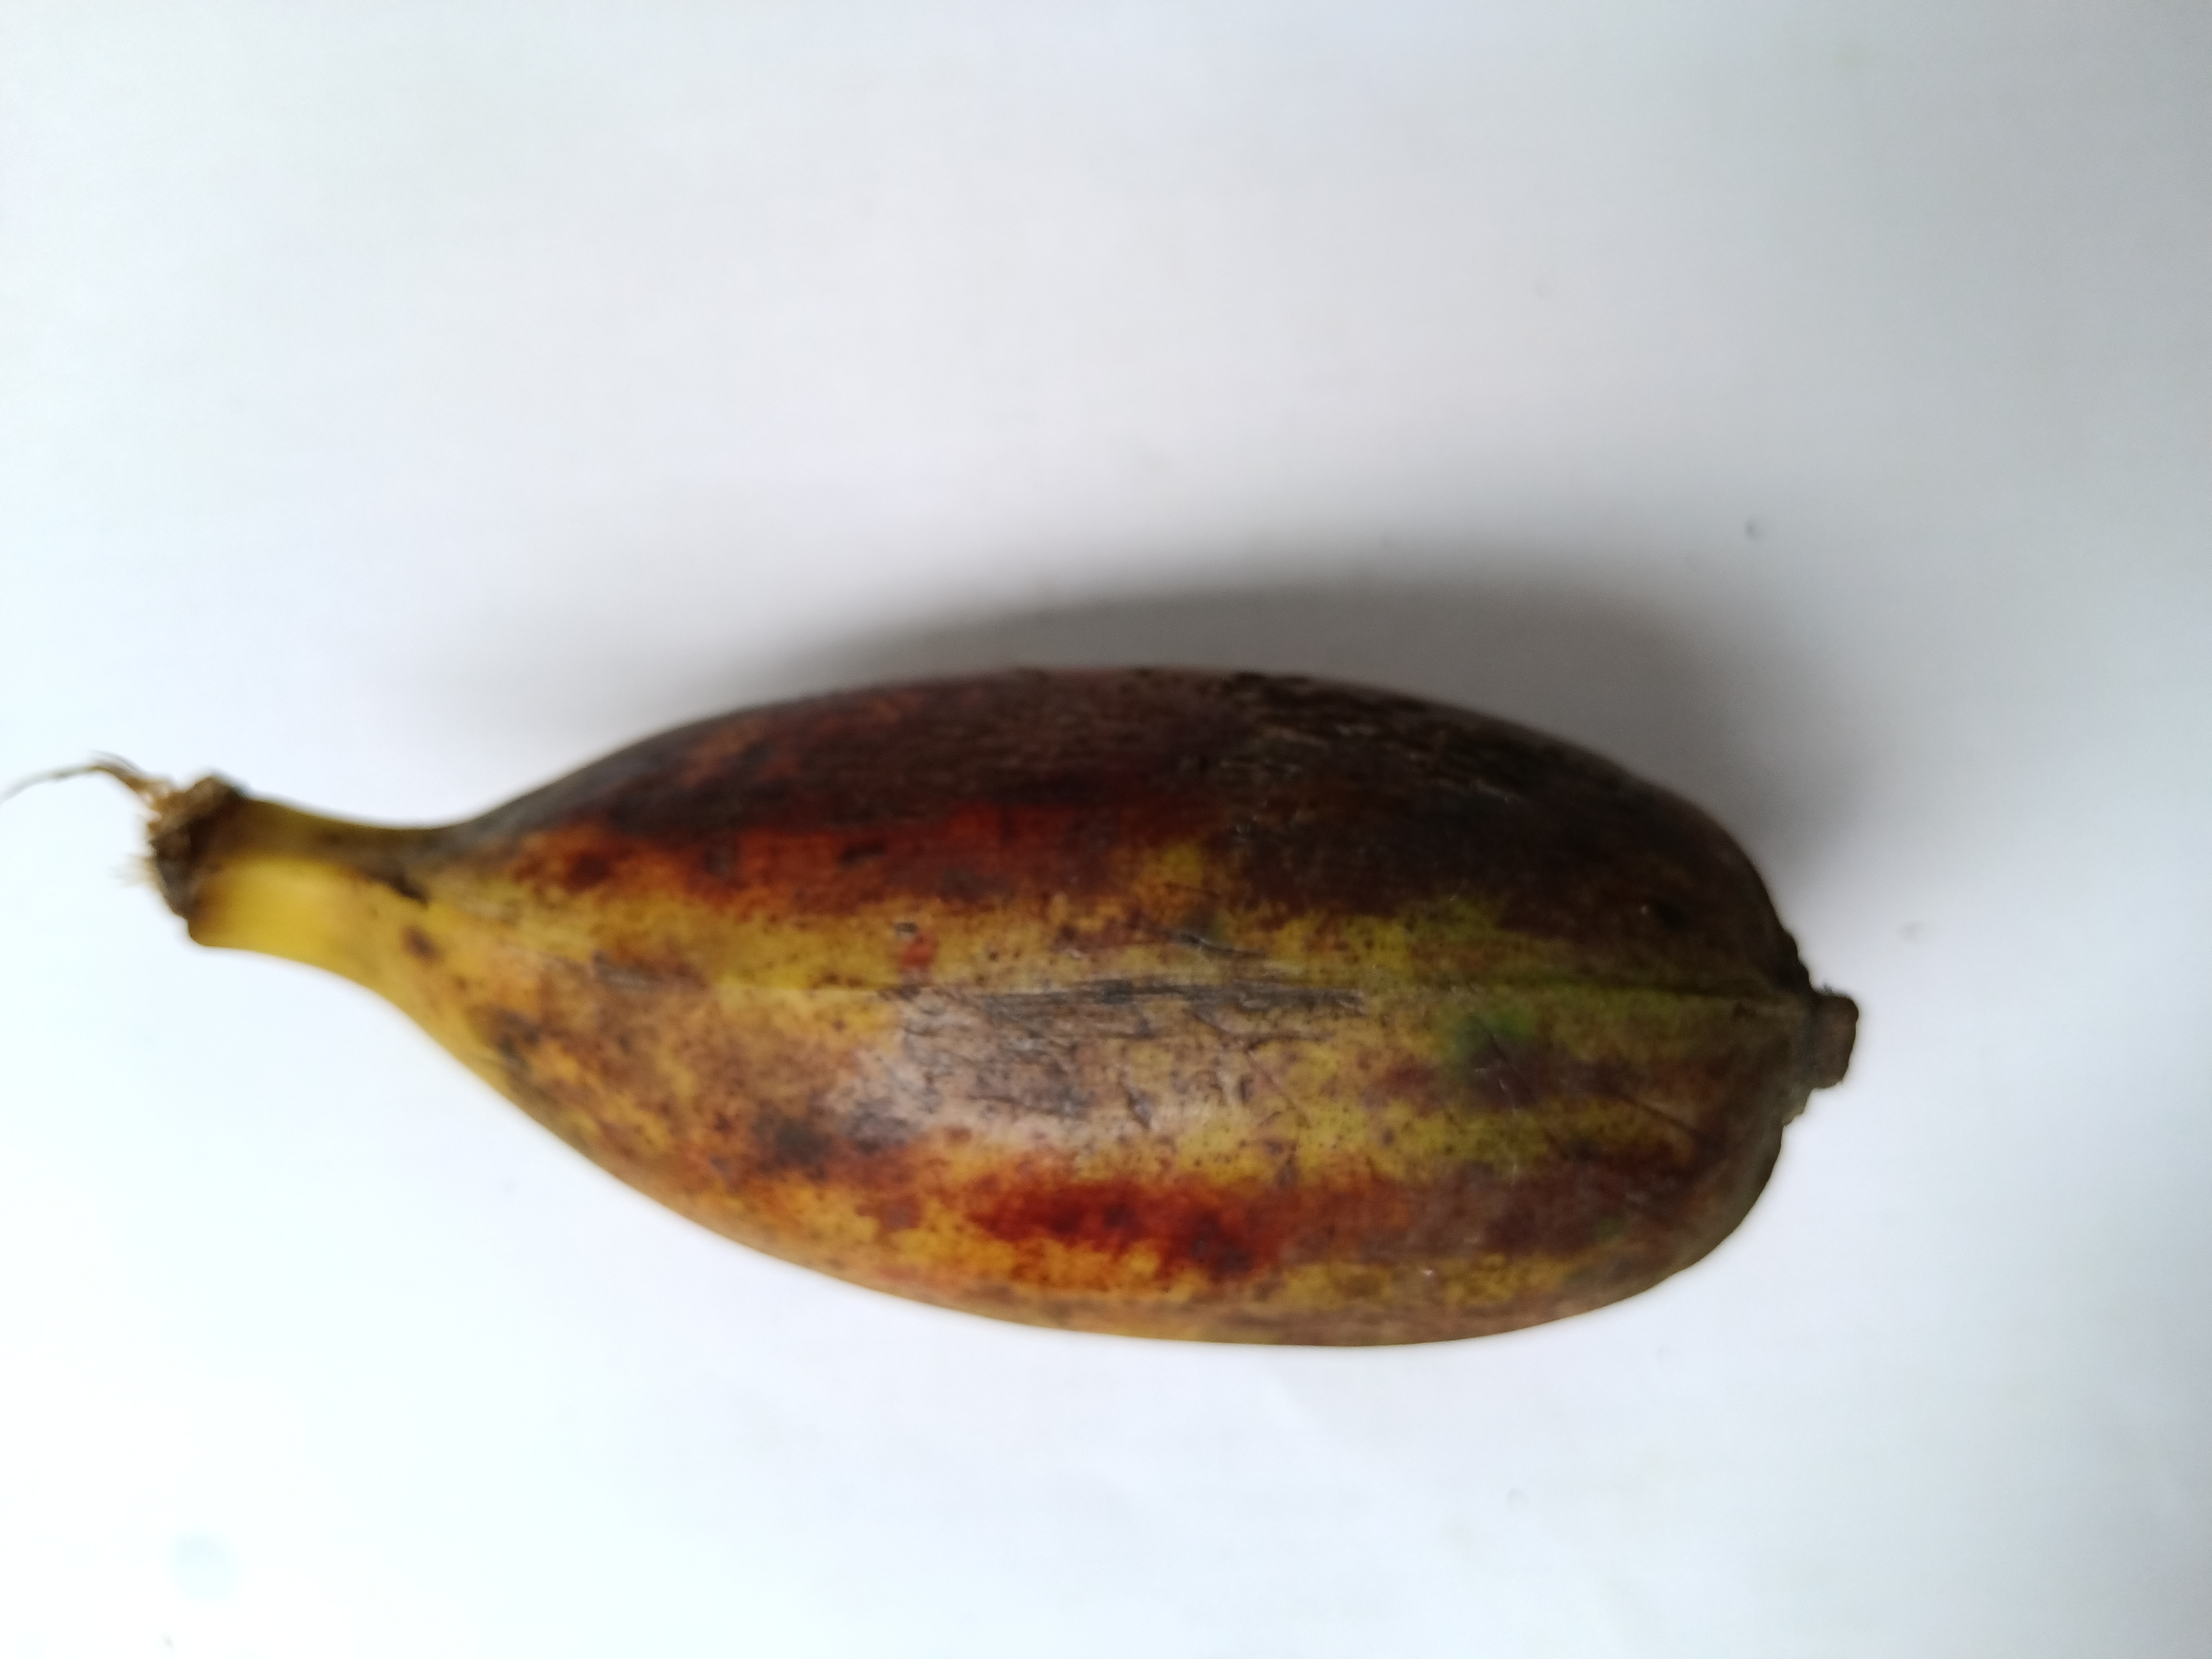
Banana variety: Bichi